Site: brandenburg
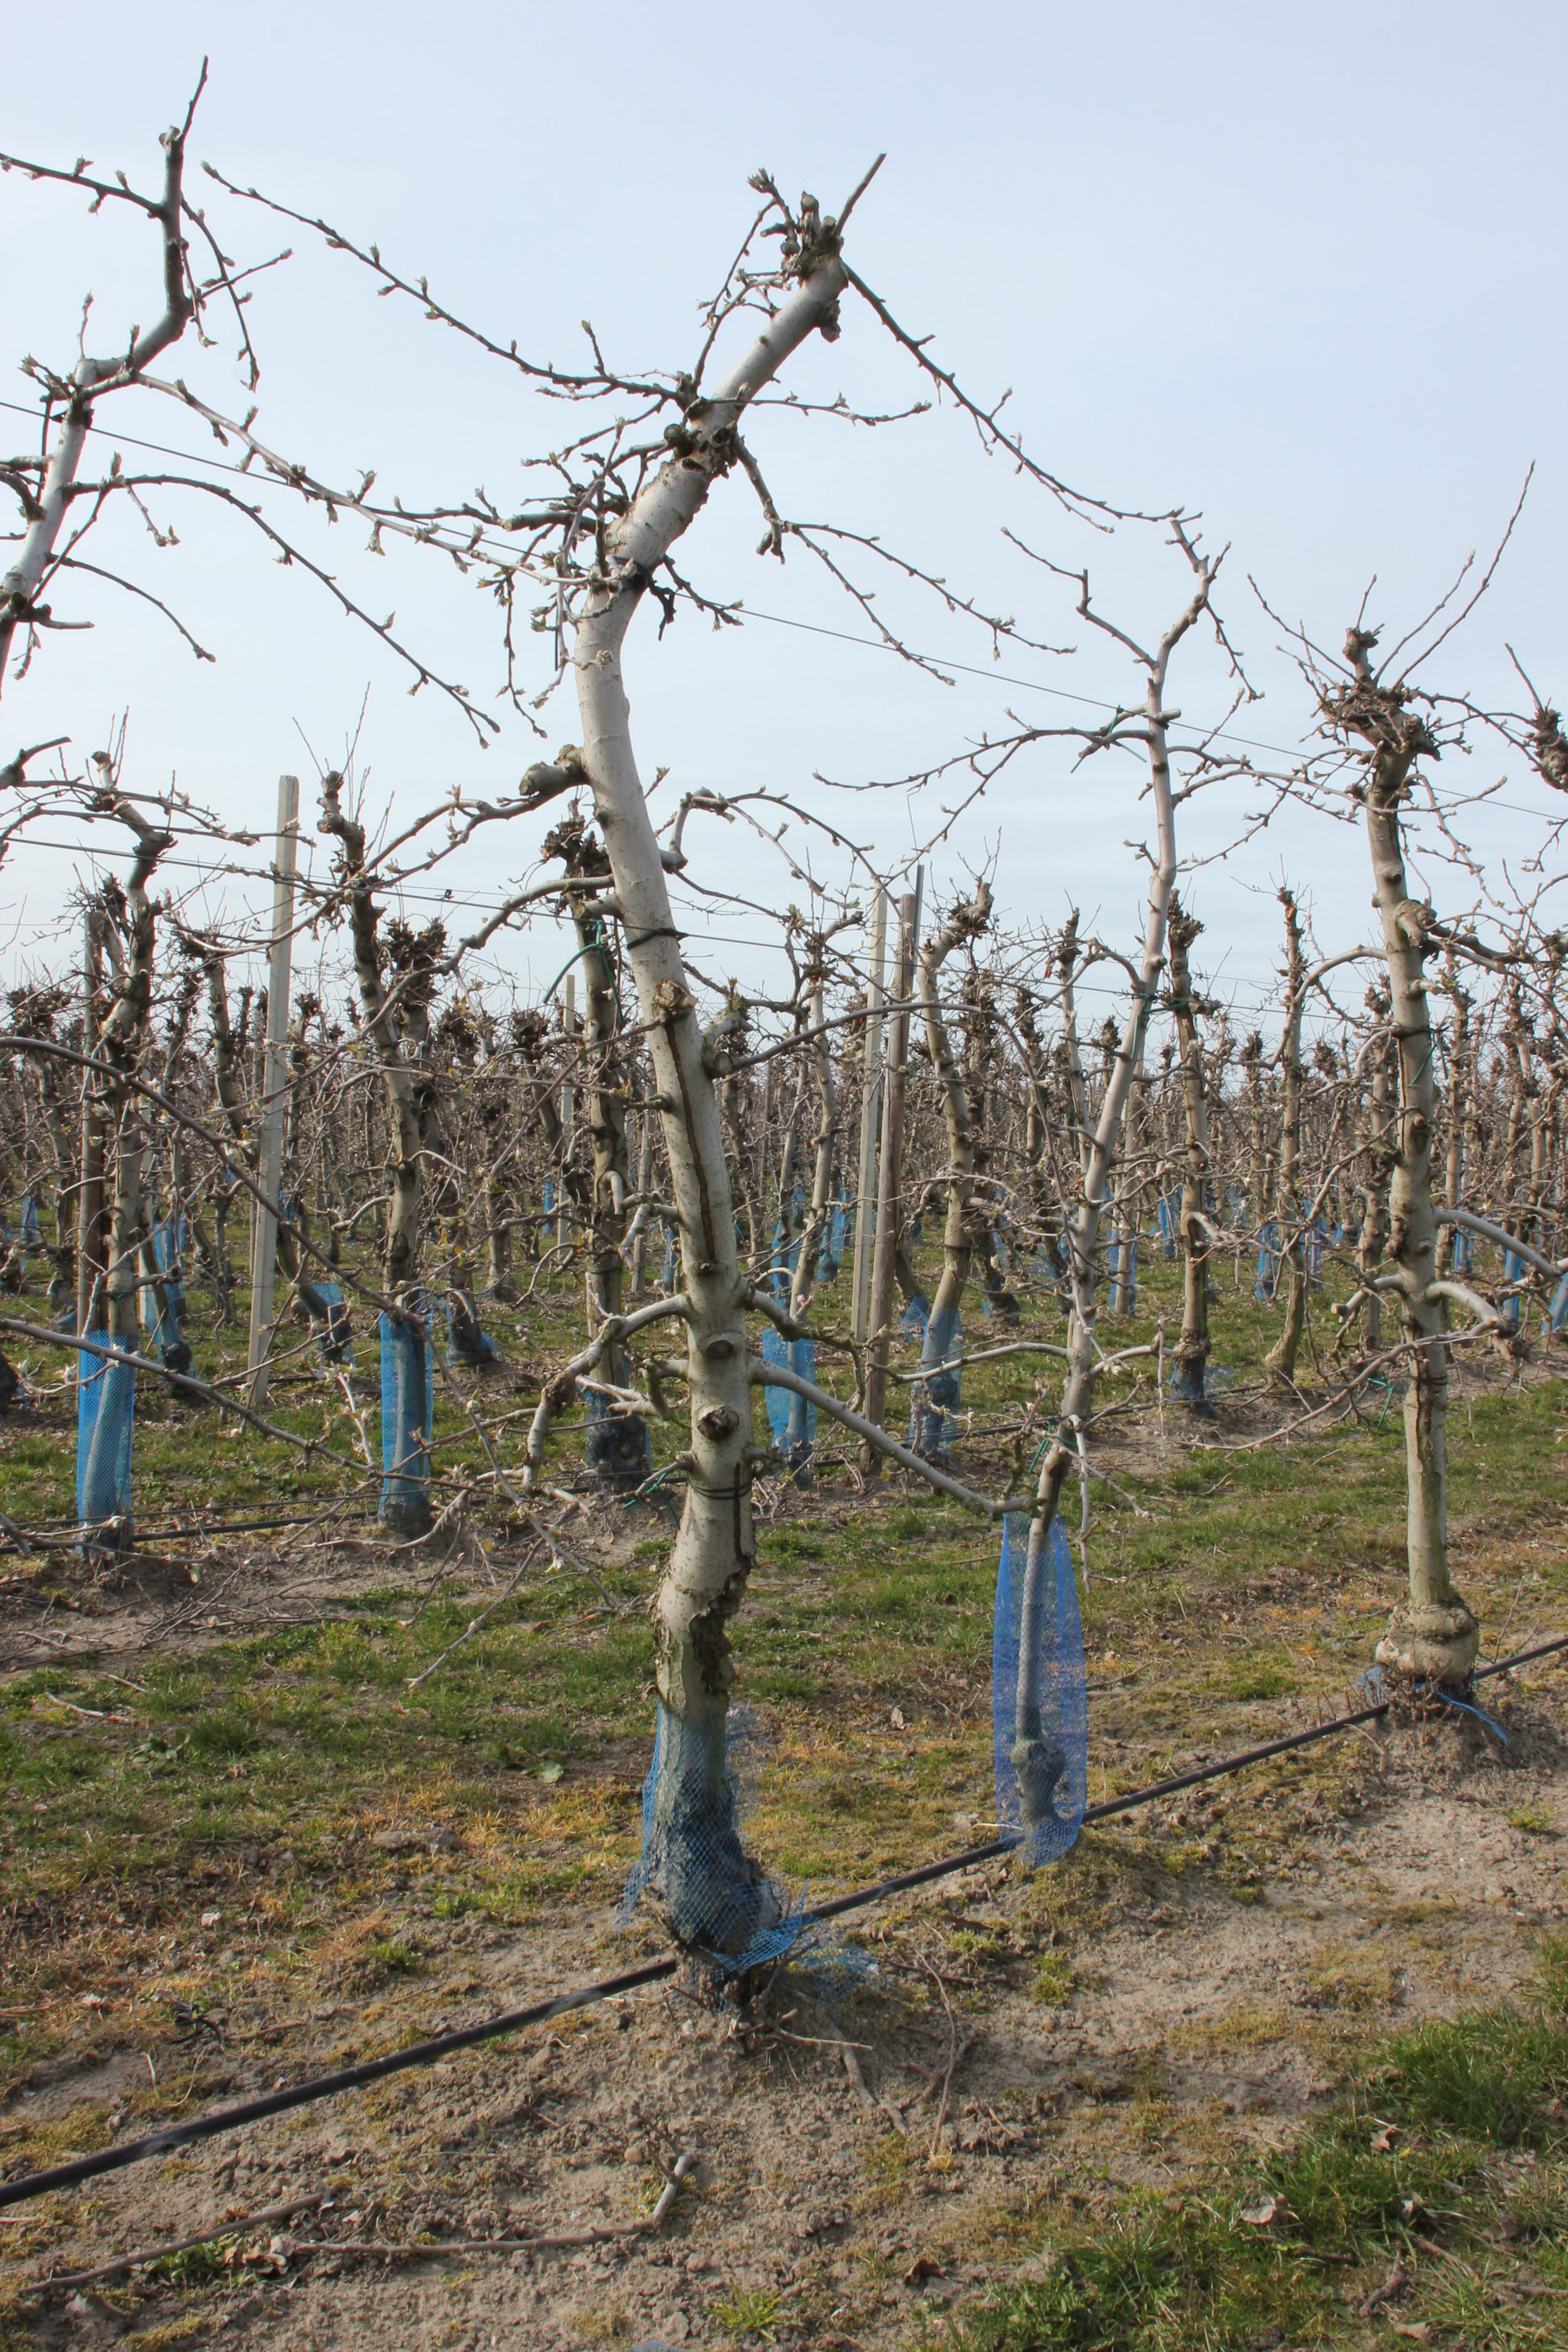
Growth stage (BBCH 54): Inflorescence emergence